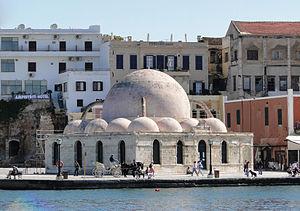
Mosquée des Janissaires, Hania, Crète, Grèce
La Canée est une ville de Crète occidentale, dans le district régional du même nom, en Grèce. C'est la seconde ville de l'île, avec environ 55 000 habitants.